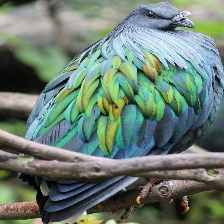
Species: NICOBAR PIGEON
Scientific name: CALOENAS NICOBARICA